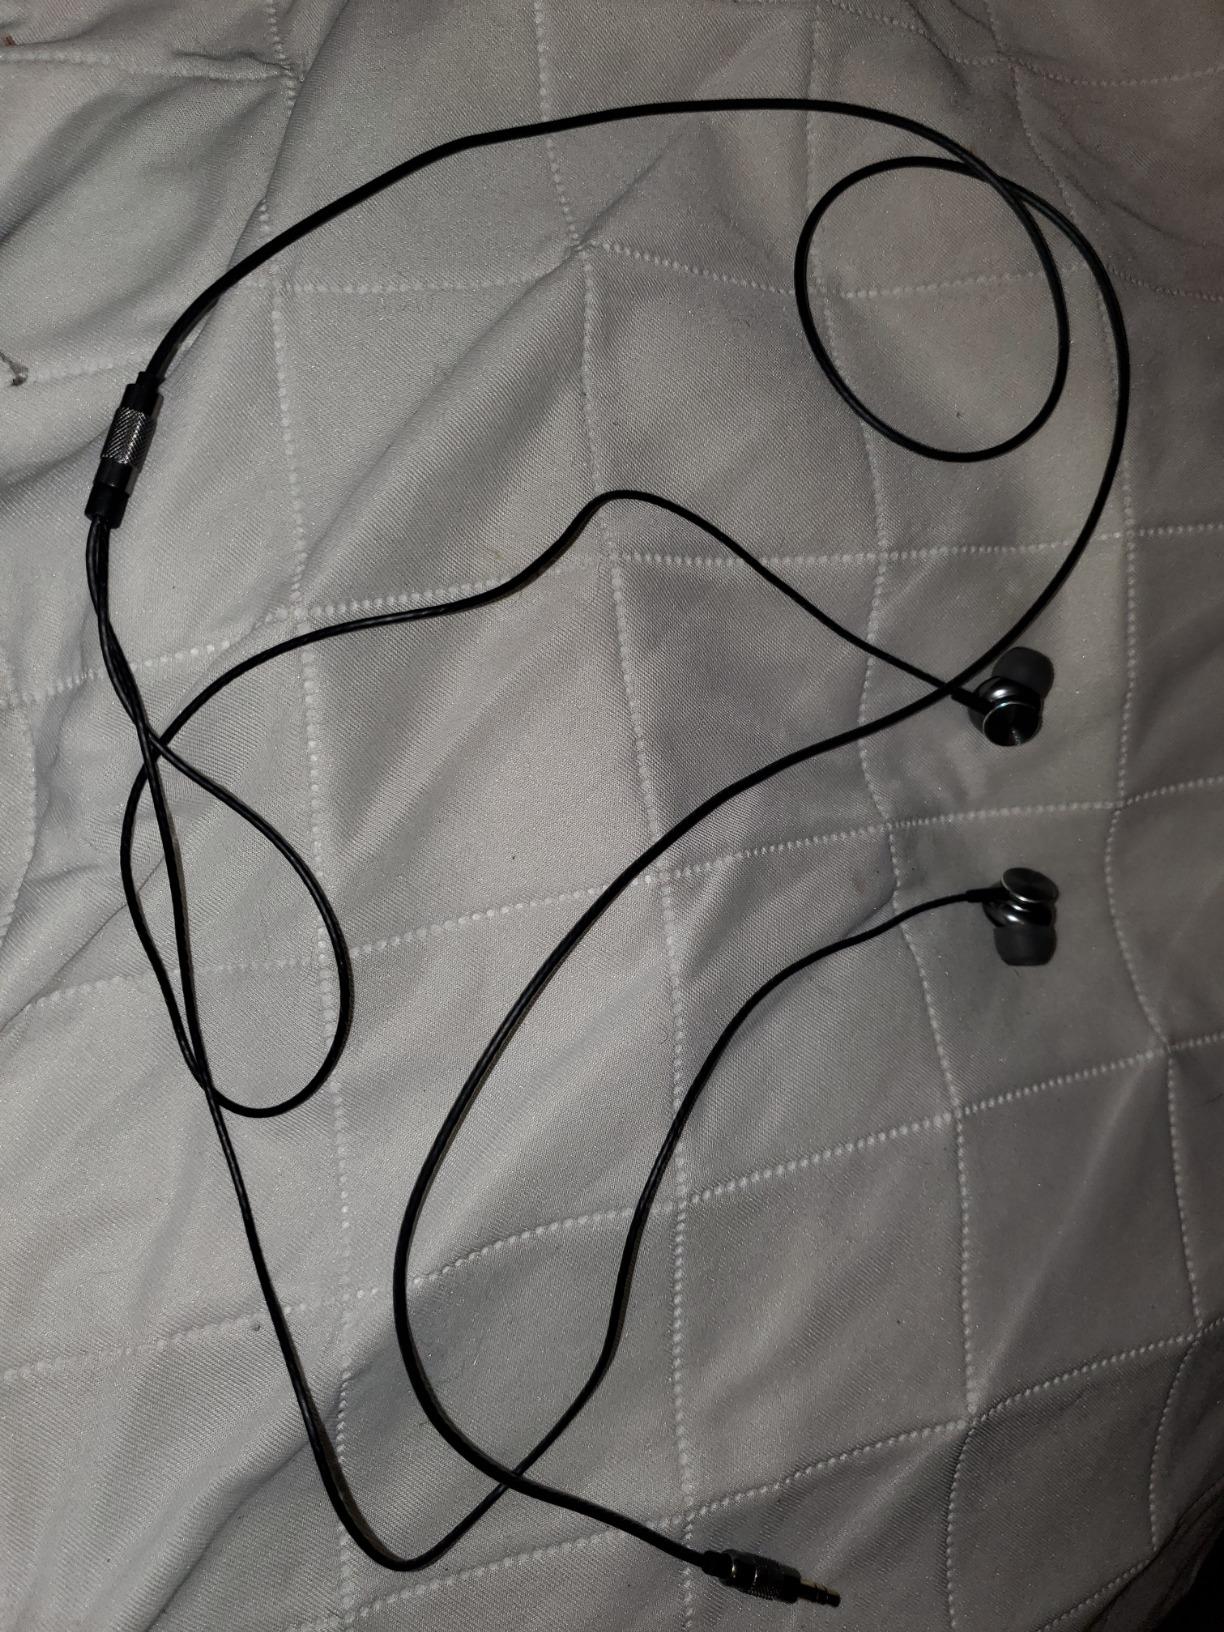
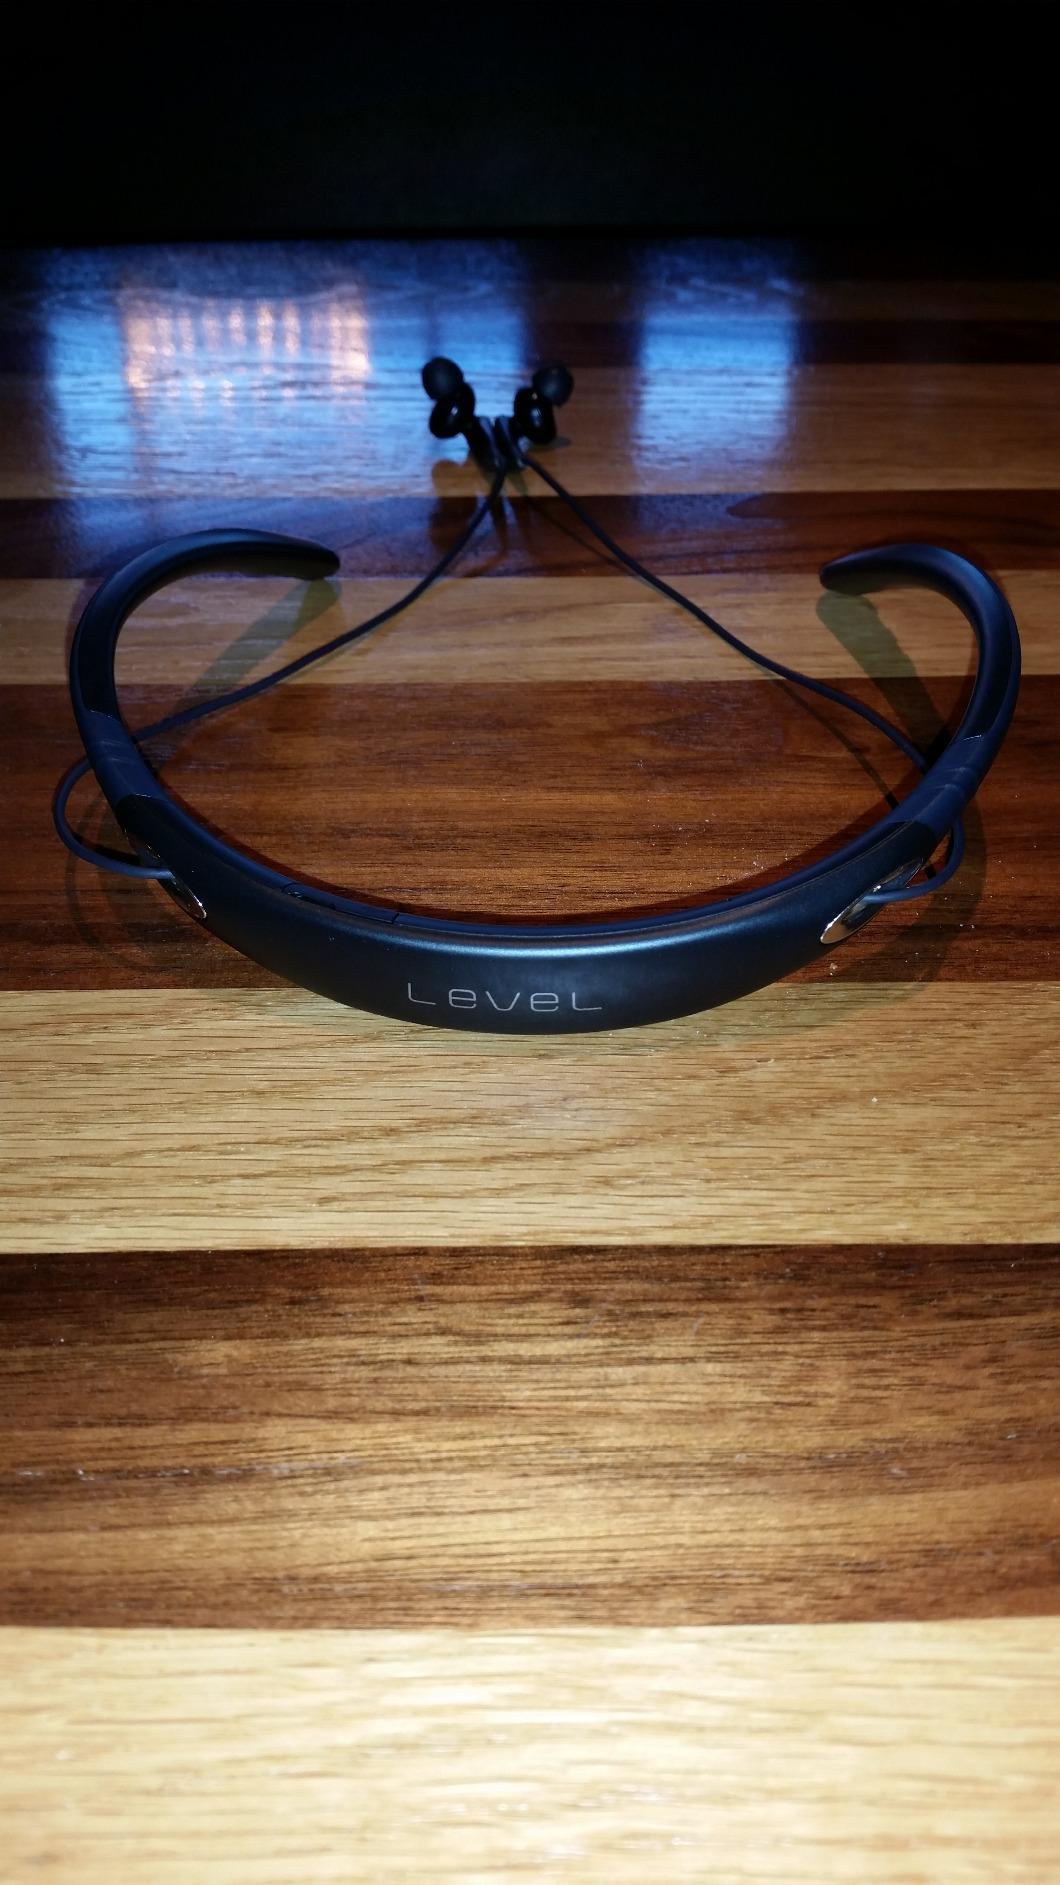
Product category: headphones
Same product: no